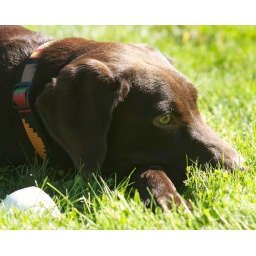
Beautiful Sat. Today. Took the kids and the dog out for some fresh air. Playing ball in the backyard.